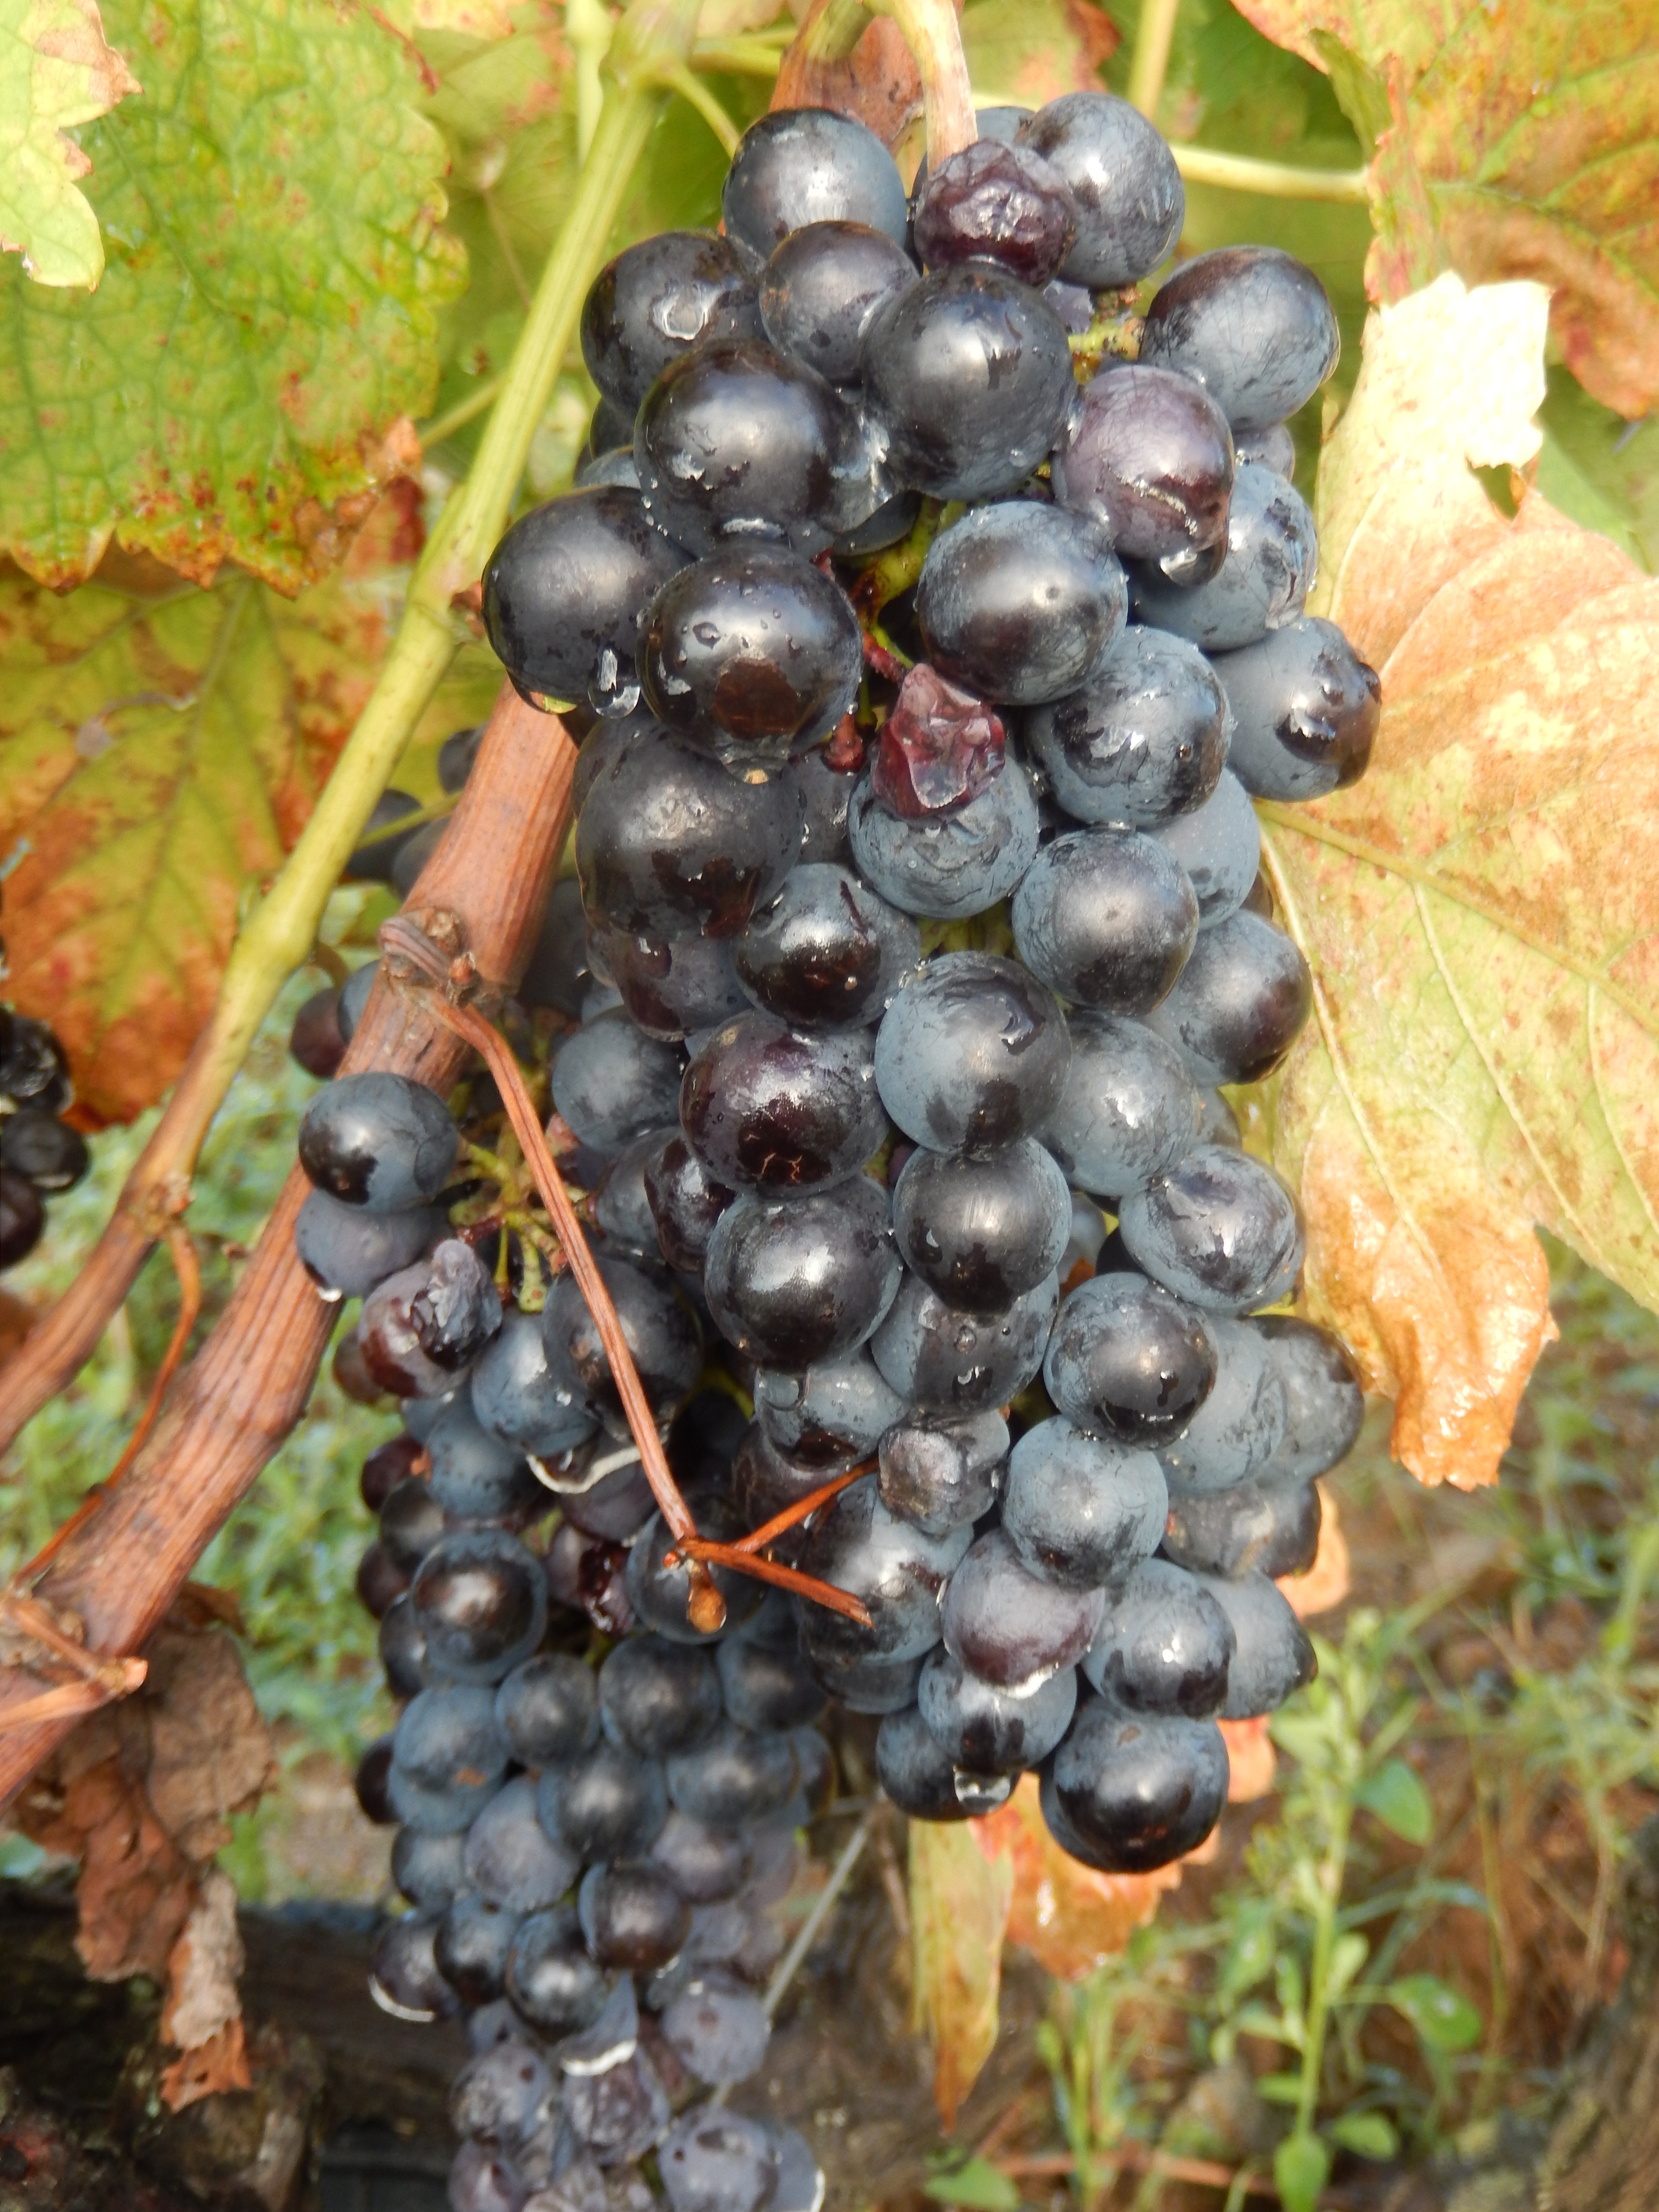
nature, plant, grape, vine, fruit, berry, food, produce, flowering plant, vitis, currant, chokeberry, land plant, grapevine family, zante currant